Scotland

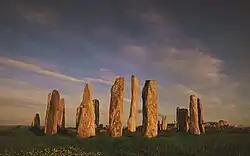
Callanish Stones, erected in the late Neolithic era

The first written reference to Scotland was in 320 BC by Greek sailor Pytheas, who called the northern tip of Britain "Orcas", the source of the name of the Orkney islands.